Describe the emotion expressed in this image:  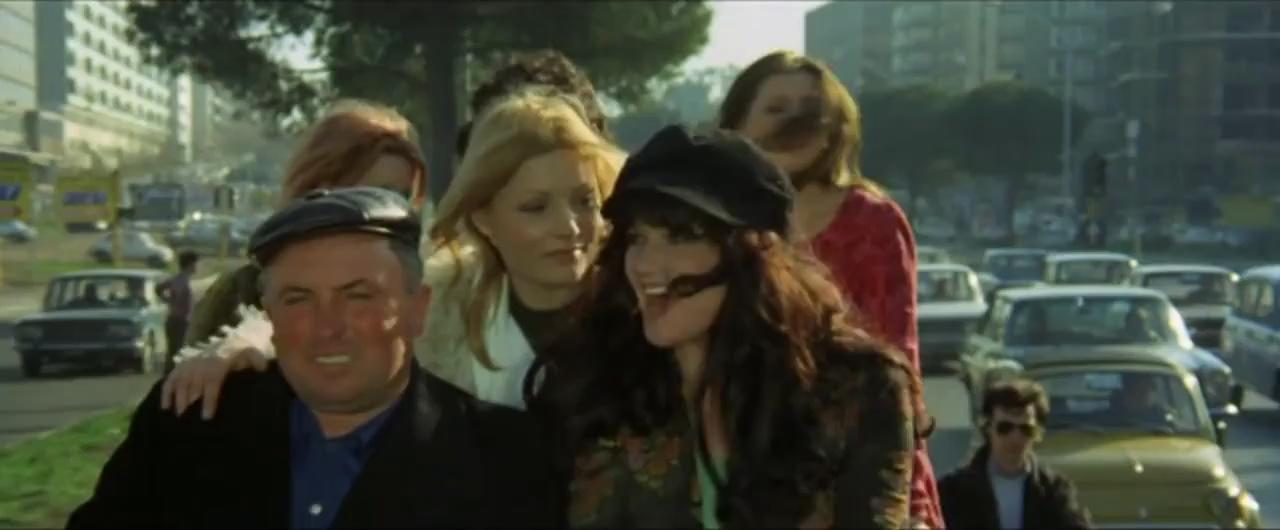
This person displays Fear, valence and arousal with high intensity.